David Jones (merchant)

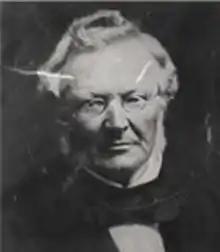
David Jones

David Jones (8 March 1793 – 29 March 1873), was a Welsh Australians merchant, politician, and the founder of David Jones.